Geology of the United States

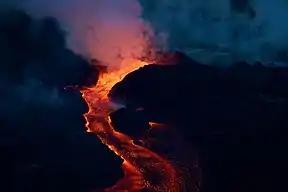
Fissure eruption of Kīlauea in 2018

The State of Hawaii consists of a chain of islands, or archipelago. The archipelago developed as the Pacific plate moved slowly northwestward over a hotspot in the Earth's mantle at a rate of approximately per million years. Thus, the southeast island (Hawaii) is volcanically active whereas the islands on the northwest end of the archipelago are older and typically smaller, due to longer exposure to erosion. The age of the archipelago has been estimated using potassium-argon dating methods. From this study and others, it is estimated that the northwesternmost island, the Kure Atoll, is the oldest at approximately 28 million years (Ma); while Hawaii, is approximately 0.4 Ma (400,000 years). The only active volcanism in the last 200 years has been on Hawaii and on the submerged but growing volcano to the extreme southeast, Kamaʻehuakanaloa (formerly Loihi).